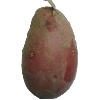
Label: Potato Red 1